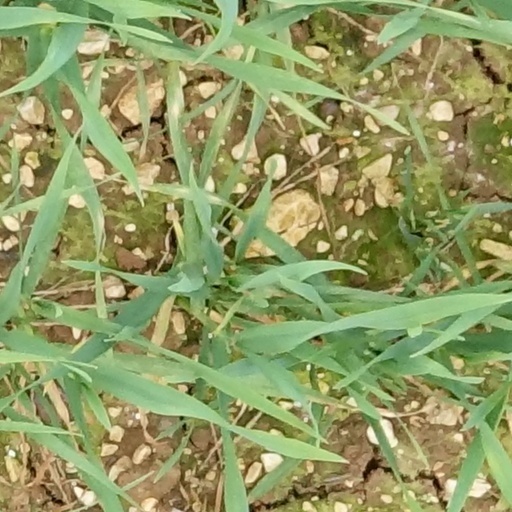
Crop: wheat